Dorothy Smith Gruening

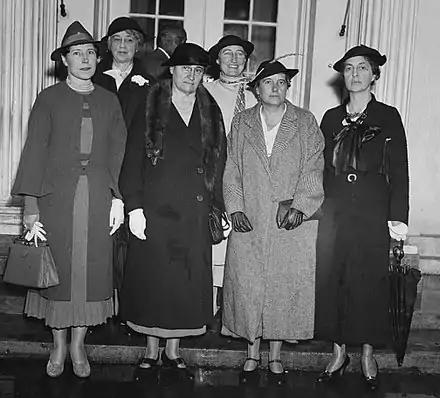
"Peace issues discussed with president, Washington, D.C. Sept. 30, 1936. Delegation from the Women's International League for Peace and Freedom leaving the White House today after discussing peace issues with President Roosevelt. The women plan to campaign during the month of October. In the group, left to right: (front) Miss Dorothy Detzer, recently returned from the world Peace Congress in Brussels; Mrs. Hannah Clothier Hull, President of the League; Dr. Gertrude C. Bussey, of Goucher College; Mrs. Ernest Gruening. Back row, left to right: Mrs. Frank Aydelotte, of Swarthmore, Pa., and Mrs. Mildred S. Olmstead, who just made an expensive trip through the West and Middle West speaking on the need for peace"

She was a graduate of Vassar College. In 1914 she married the journalist, Ernest Gruening, who became the Governor of the Alaska Territory from 1939 until 1953, and a United States Senator from Alaska from 1959 until 1969.